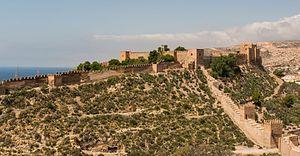
L'Alcazaba (forteresse) d'Alméria en Andalousie. This is a photo of a monument indexed in the Spanish heritage register of Bienes de Interés Cultural under the reference RI-51-0000375.